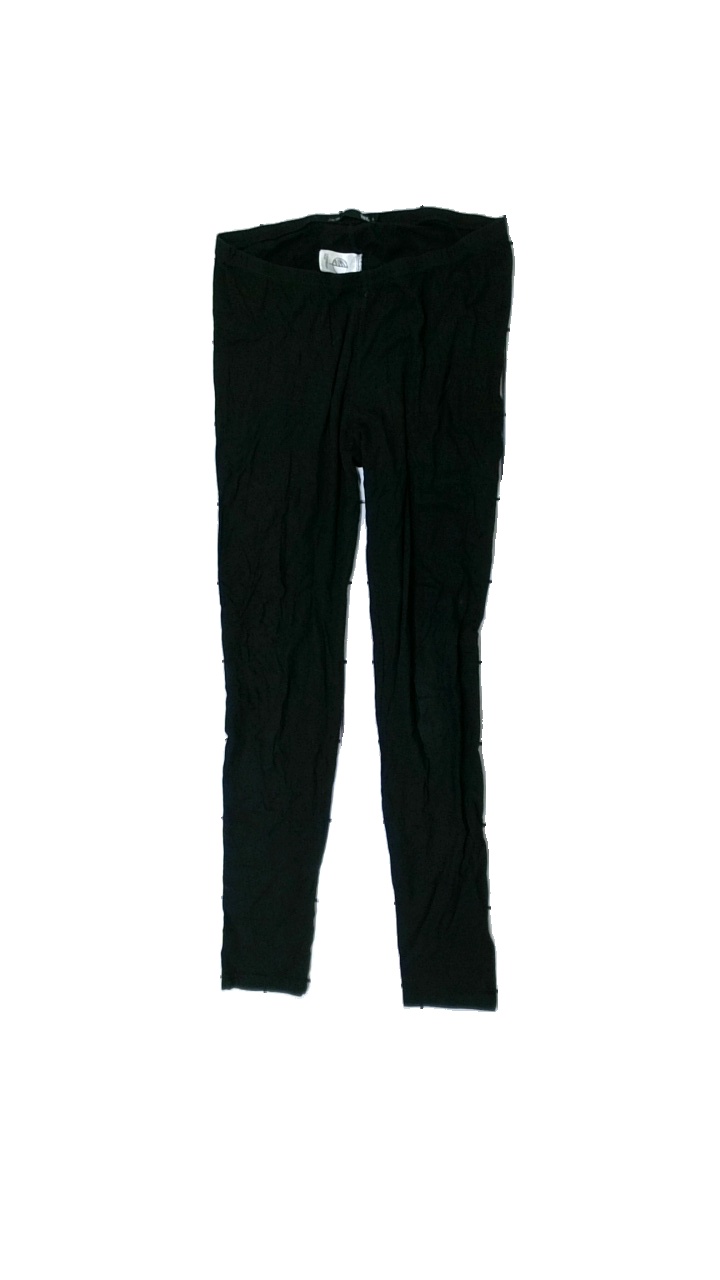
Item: Tights (Ladies)
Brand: Lager 157
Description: Plain black tights
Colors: Black
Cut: Regular, Tight
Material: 100% cotton
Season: All
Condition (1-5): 3
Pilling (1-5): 2
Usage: Repair
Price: <50